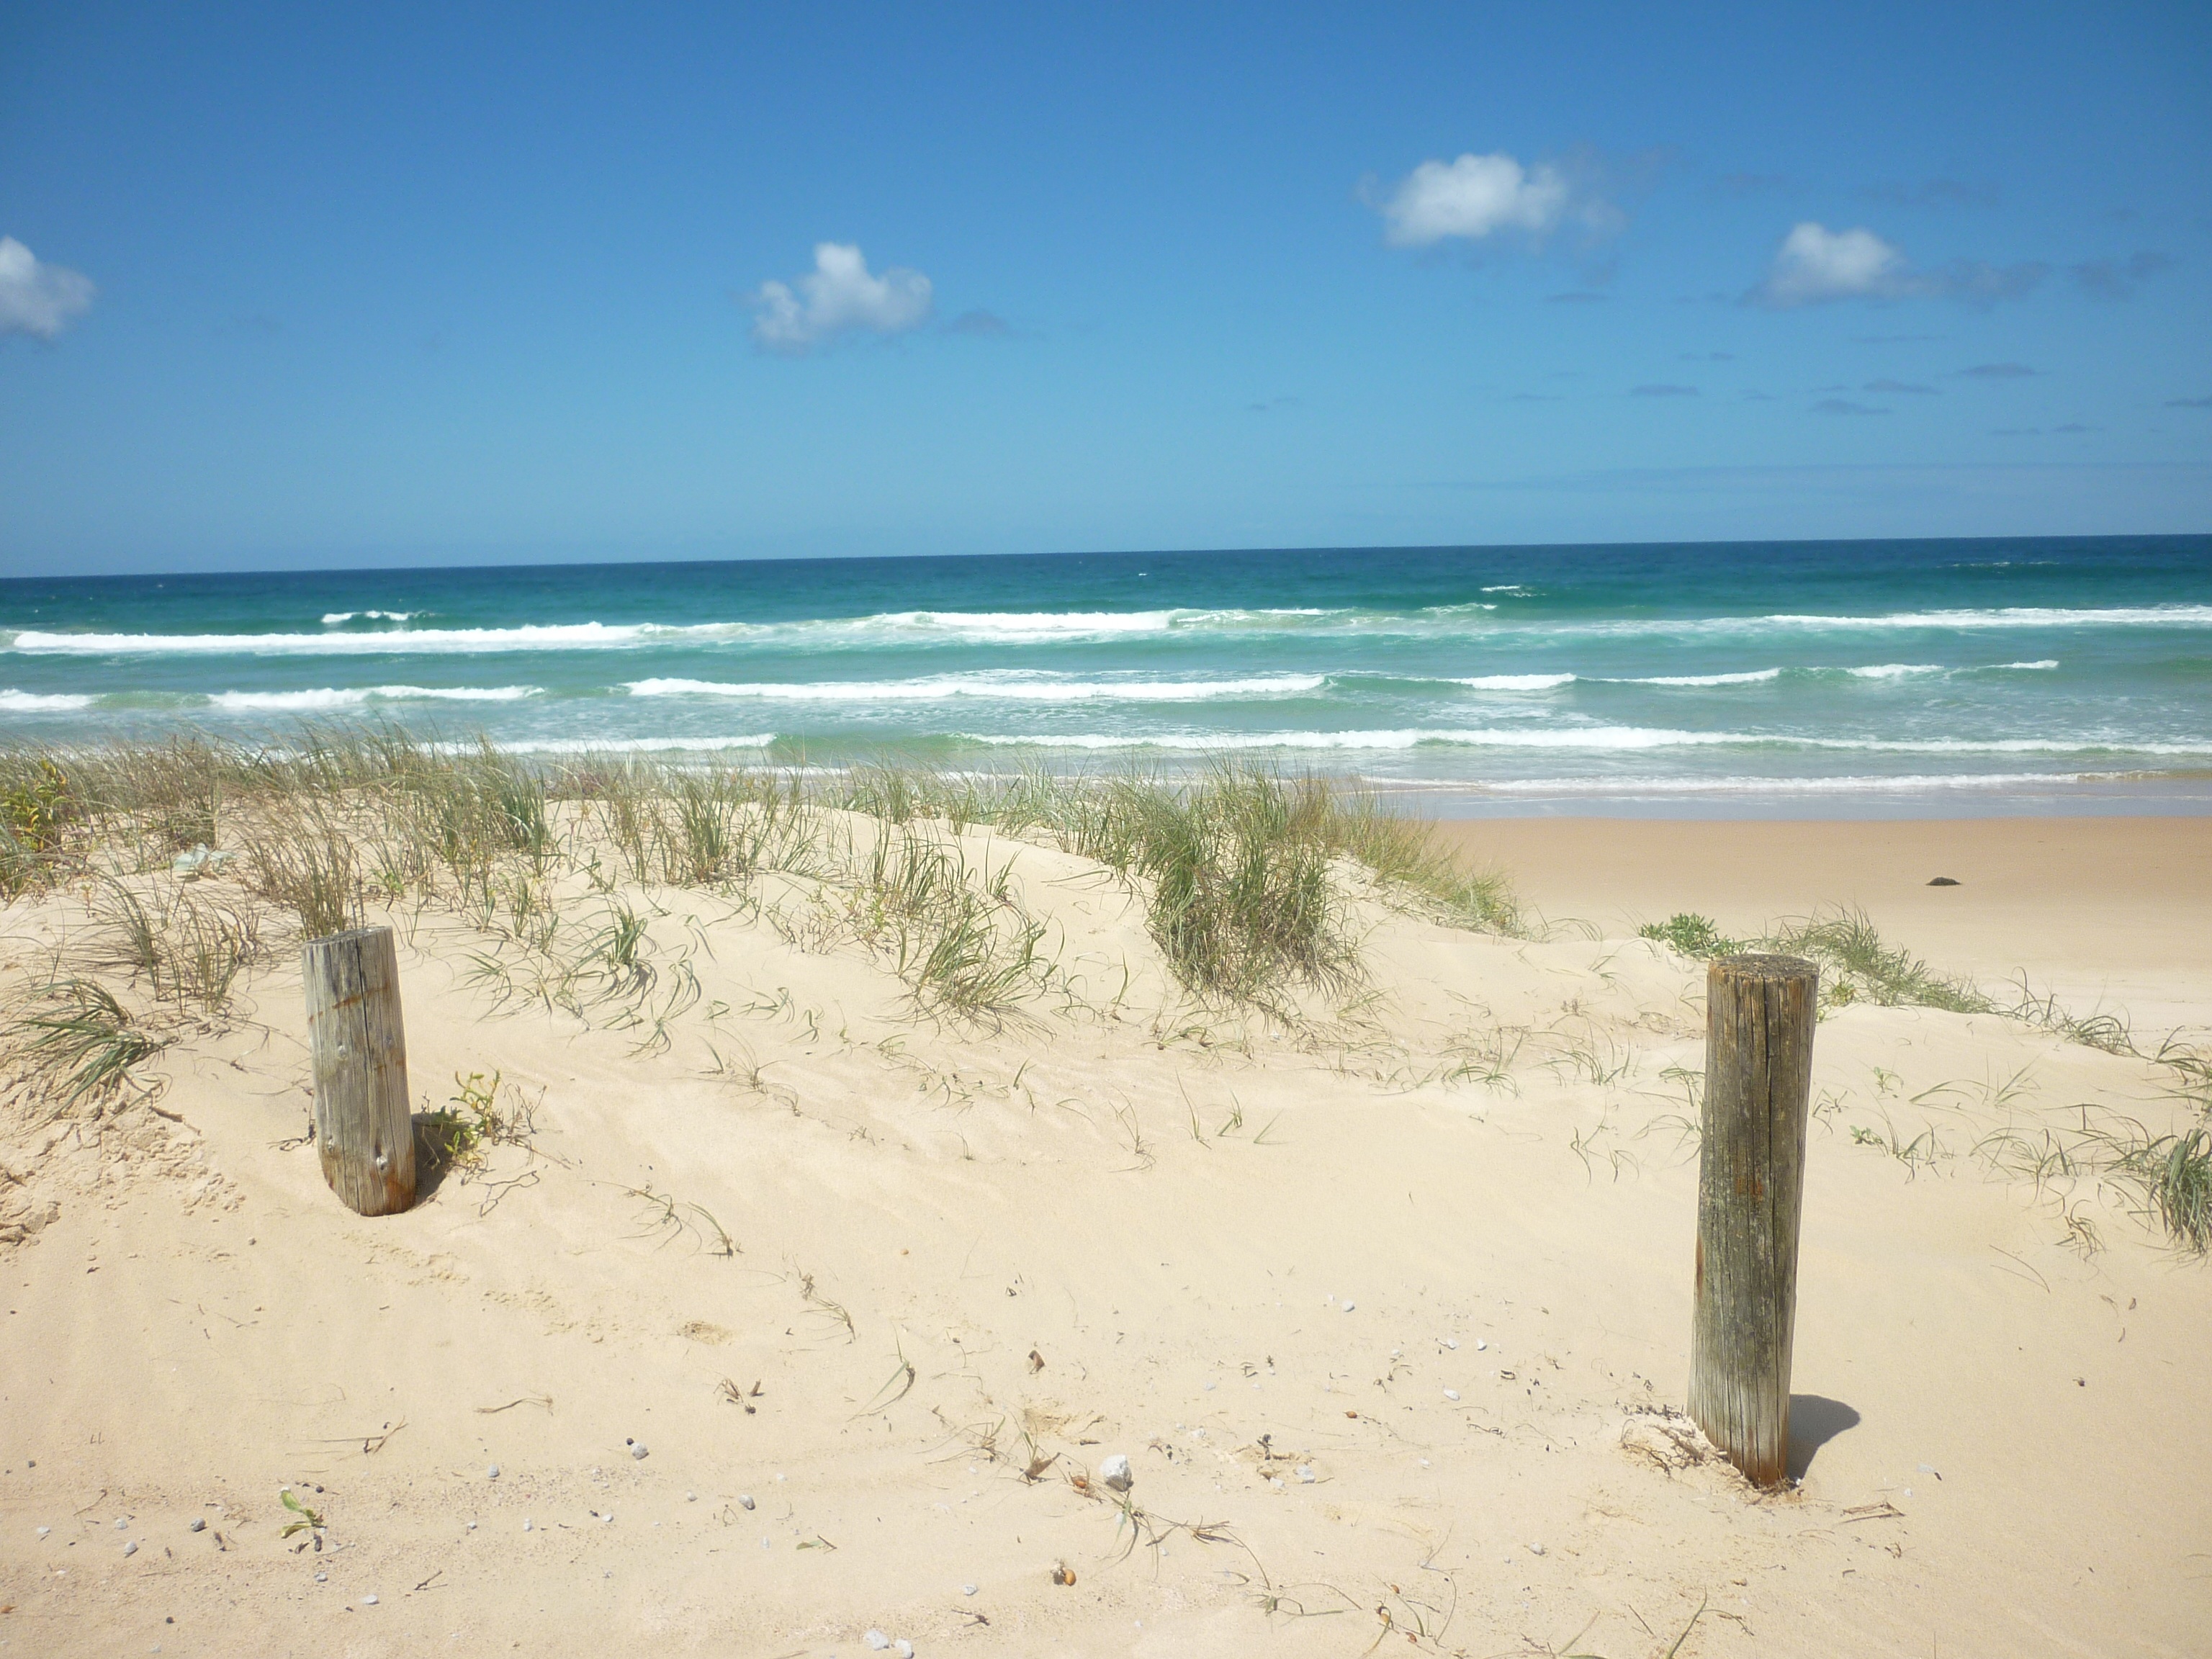
beach, sea, coast, sand, ocean, horizon, shore, wave, vacation, surf, material, body of water, australia, habitat, cape, natural environment, wind wave